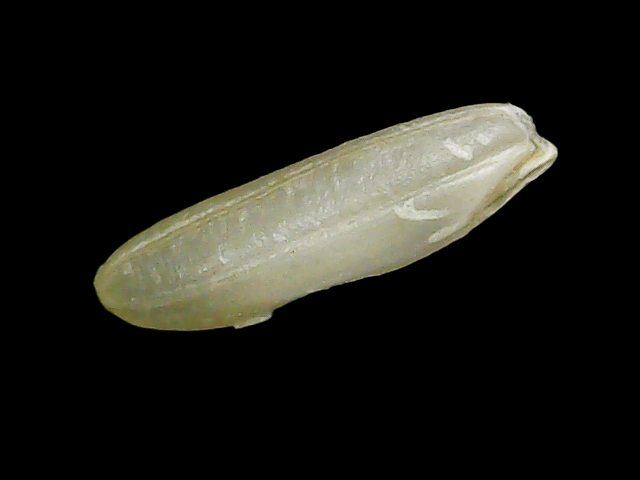
Rice variety: Binadhan21